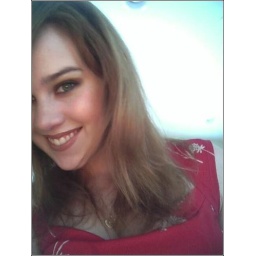
Sam in a red dress